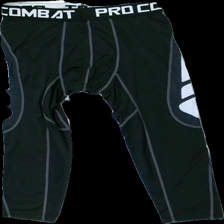
View: front
Type: Shorts
Category: Men
Brand: Not in the list
Brand text on label: Excercise EPRO
Colors: Black, White
Material: 100% polyester
Cut: Regular, Tight
Size: S
Season: All
Trend: Sports
Price range: 50-100
Recommended usage: Reuse